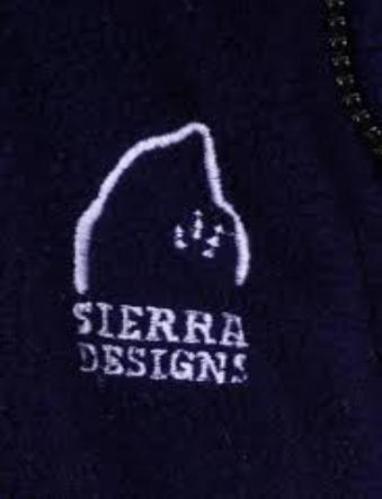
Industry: Sports